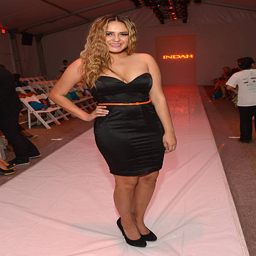
person attends fashion show during mercedes - benz fashion week swim at person .